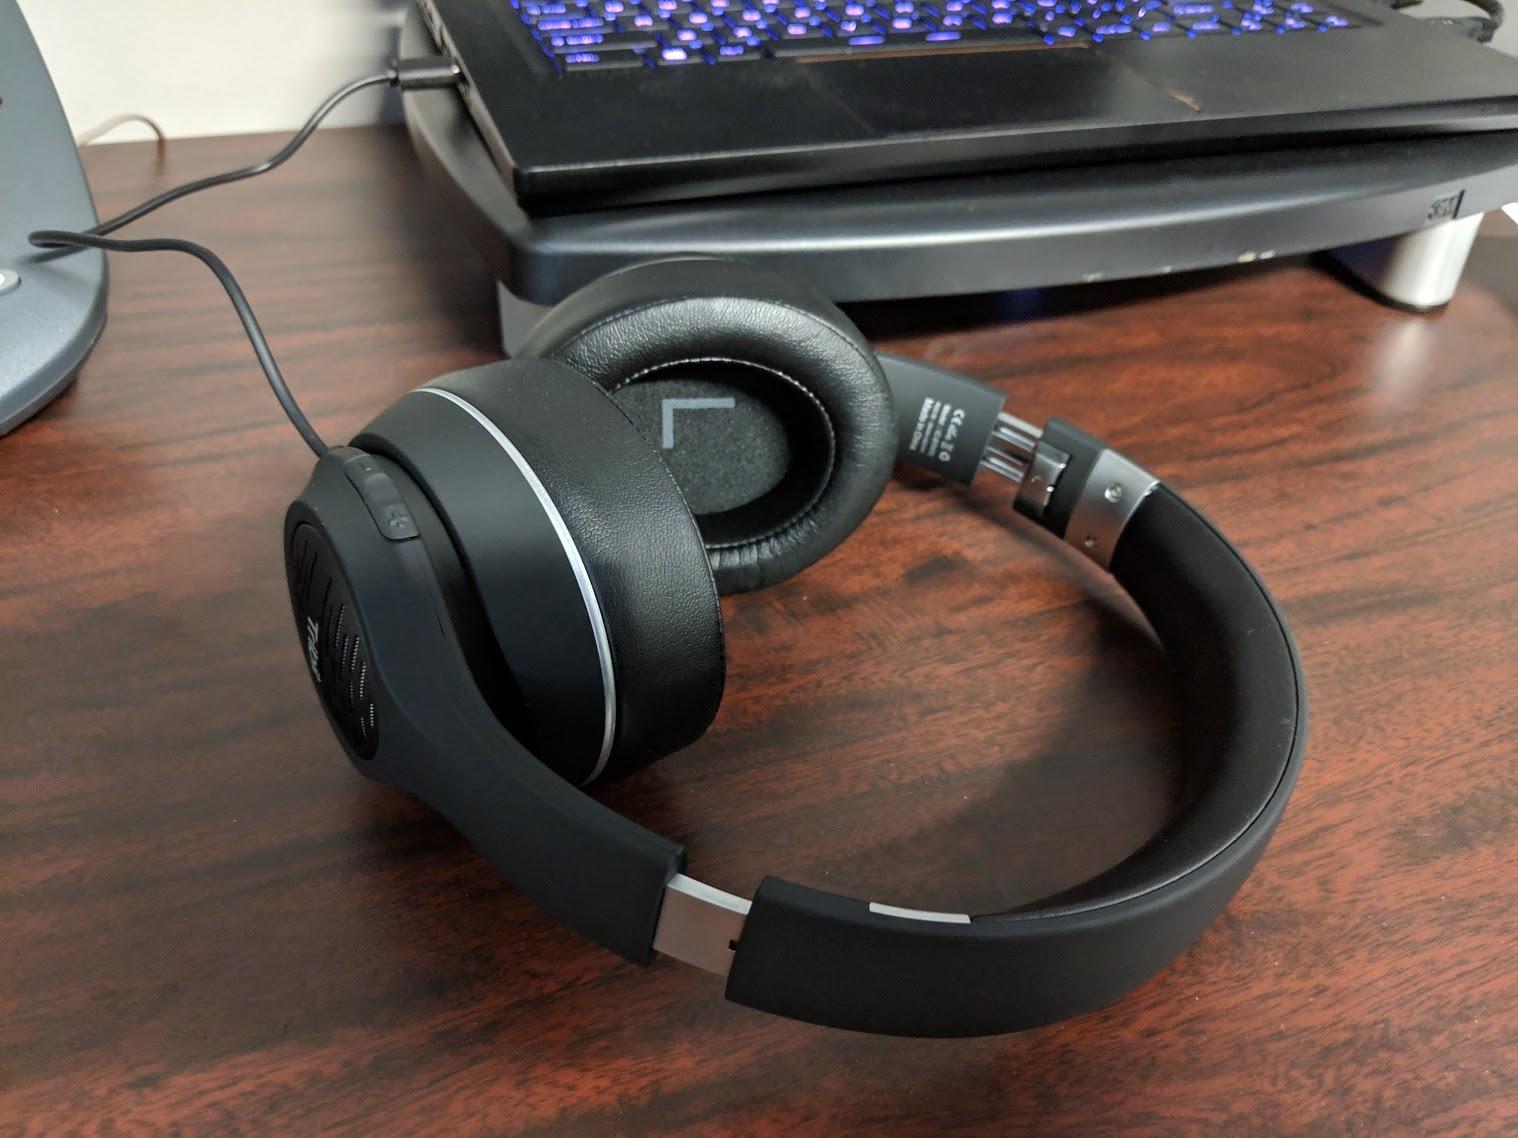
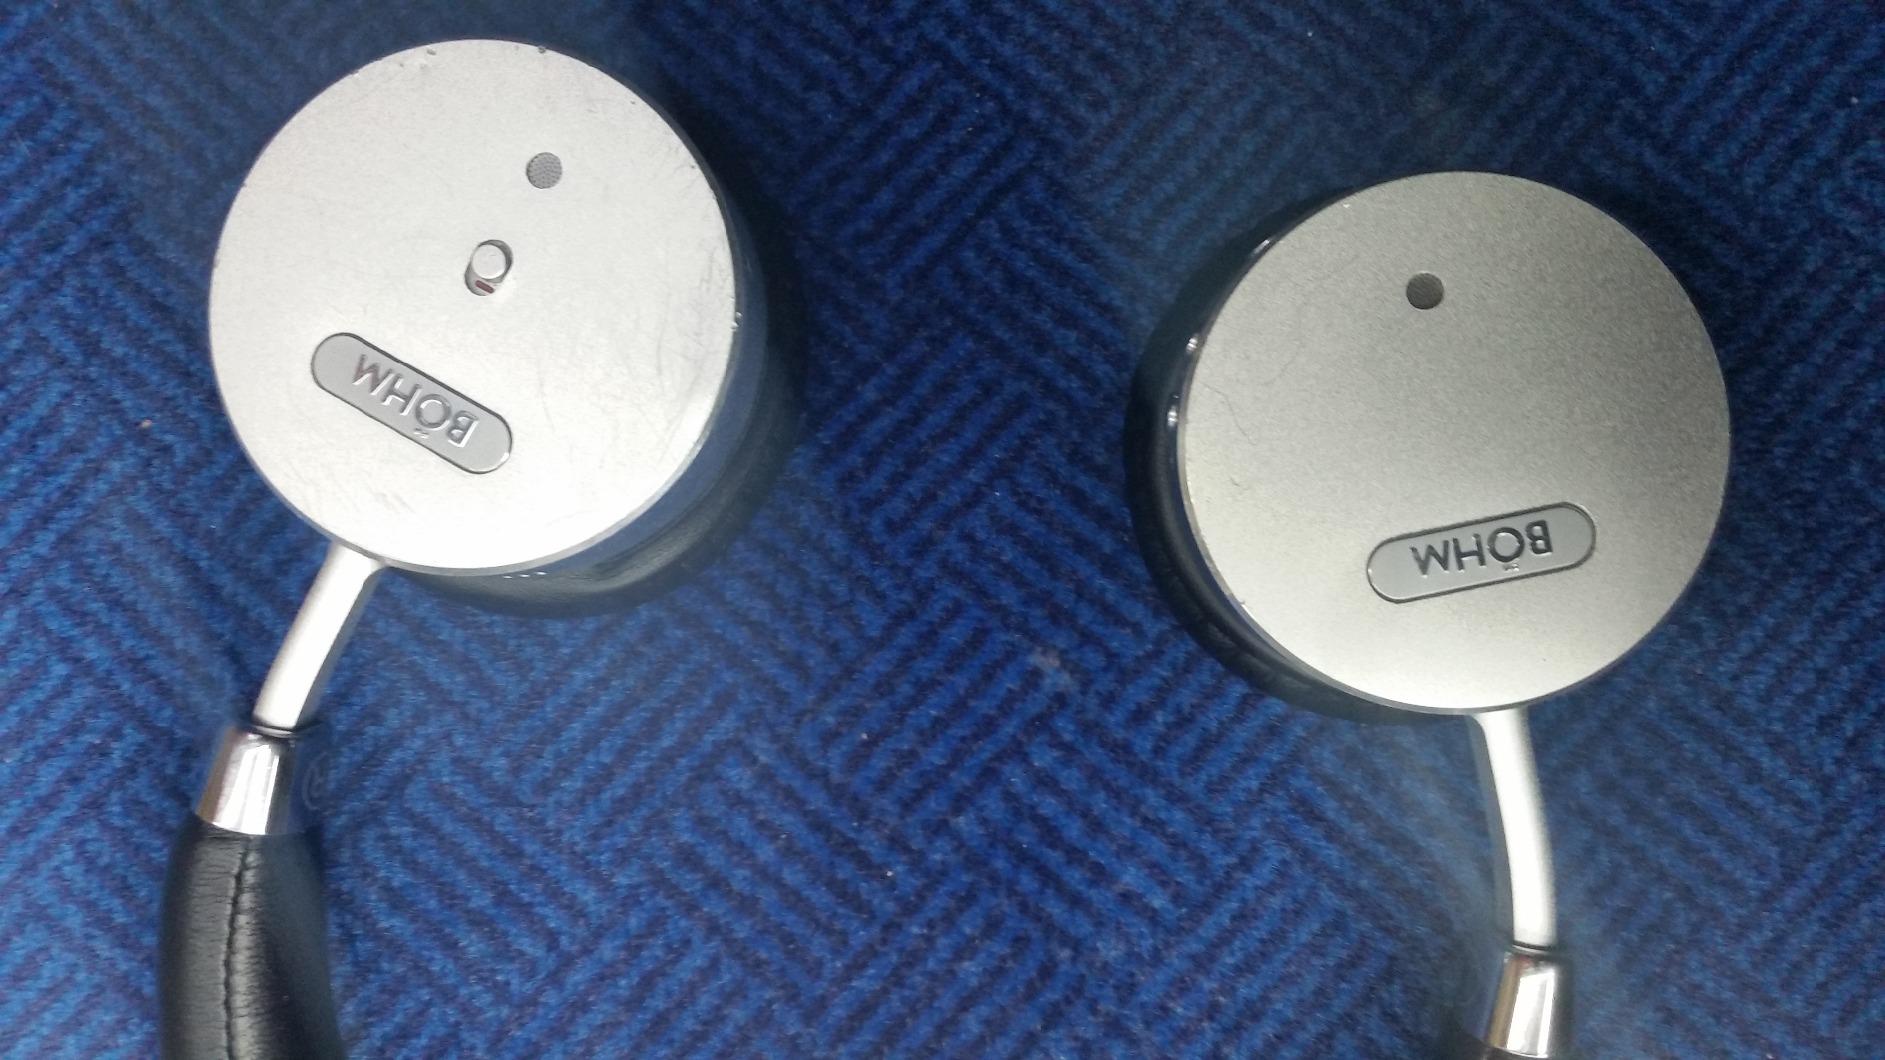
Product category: headphones
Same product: no